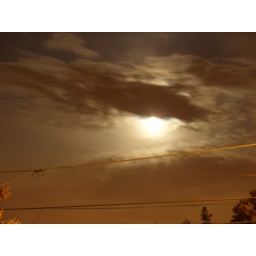
I shot these with some long exposures from my bedroom window one night. I like it here in California.